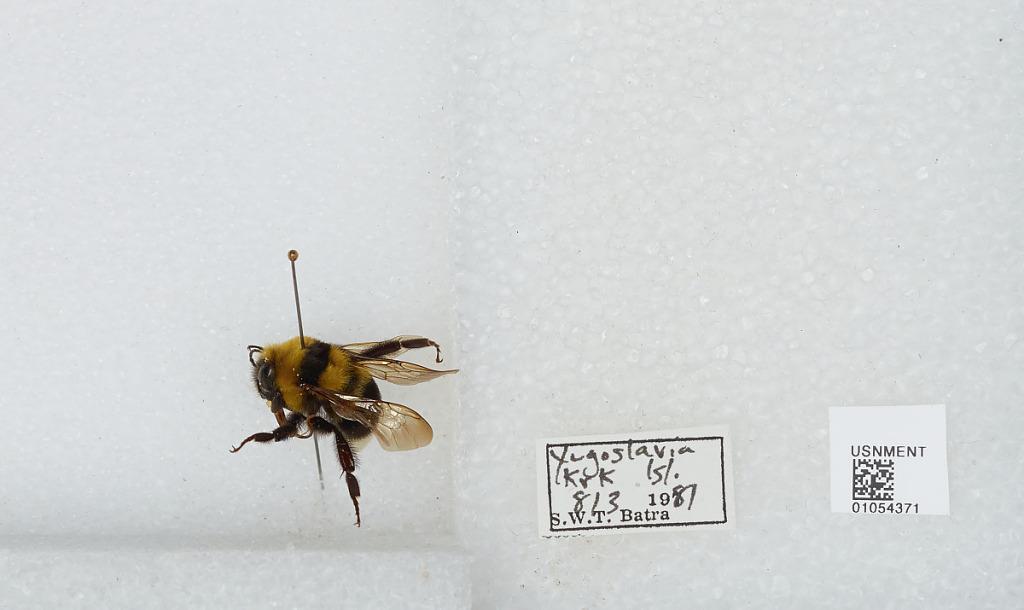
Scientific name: Bombus sp.
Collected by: S. Batra
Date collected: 1981-8-3
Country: Croatia
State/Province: Primorje-Gorski Kotar
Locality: Krk Island
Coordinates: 45.0276, 14.5761